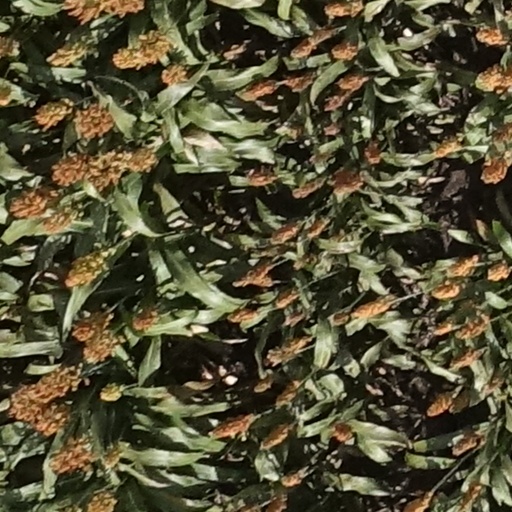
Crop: sorghum